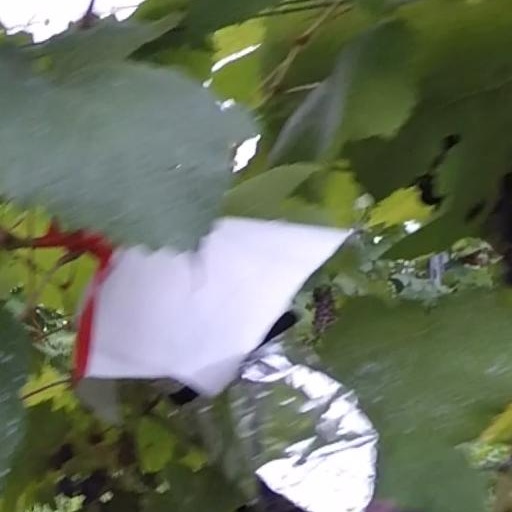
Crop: grape